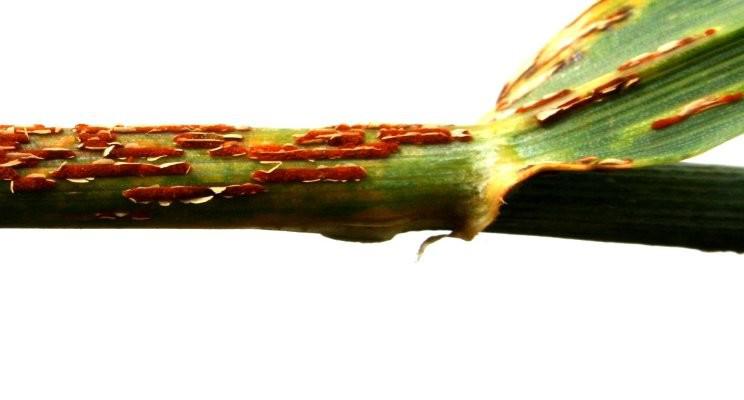
Plant: Wheat
Disease: wheat stem rust